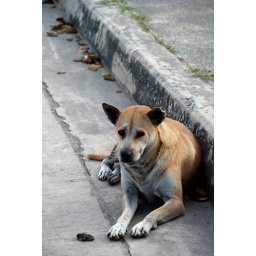
dog by road